Nostalgia, Ultra

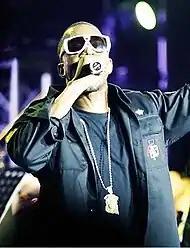
Kanye West, a fan of "Nostalgia, Ultra", asked Ocean to work on "Watch the Throne", which led to Ocean meeting Beyoncé and Jay-Z.

Before the release of "Nostalgia, Ultra", Ocean was a relatively unknown artist who made a majority of his money from ghostwriting. Within six months, it was noted that Ocean had become the "go-to vocal hook man." The release of the mixtape interested rap recording artist and producer Kanye West, who was reported to be a big fan. West invited Ocean to write and sing on two songs off "Watch the Throne", a collaborative record with rapper Jay-Z. Frank wrote and provided vocals on tracks "No Church in the Wild" and "Made in America". Singer Beyoncé heard of the mixtape through her husband Jay-Z and was a fan of it. She subsequently invited Ocean to co-write "I Miss You" for her album "4". Discussing how she first heard of Ocean and "Nostalgia, Ultra", she commented; "Jay-Z had a CD playing in the car one Sunday when we were driving to Brooklyn. I noticed his tone, his arrangements, and his storytelling. I immediately reached out to him—literally the next morning. I asked him to fly to New York and work on my record.